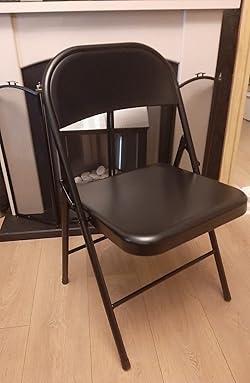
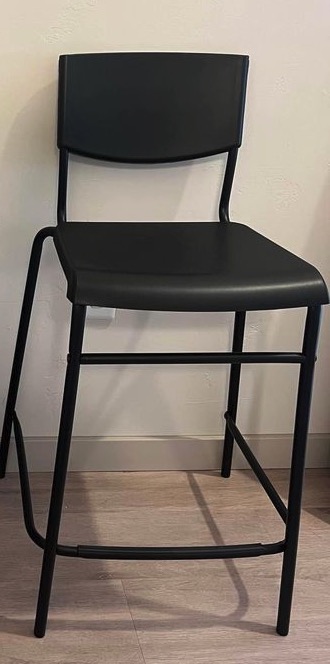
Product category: stool
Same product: no